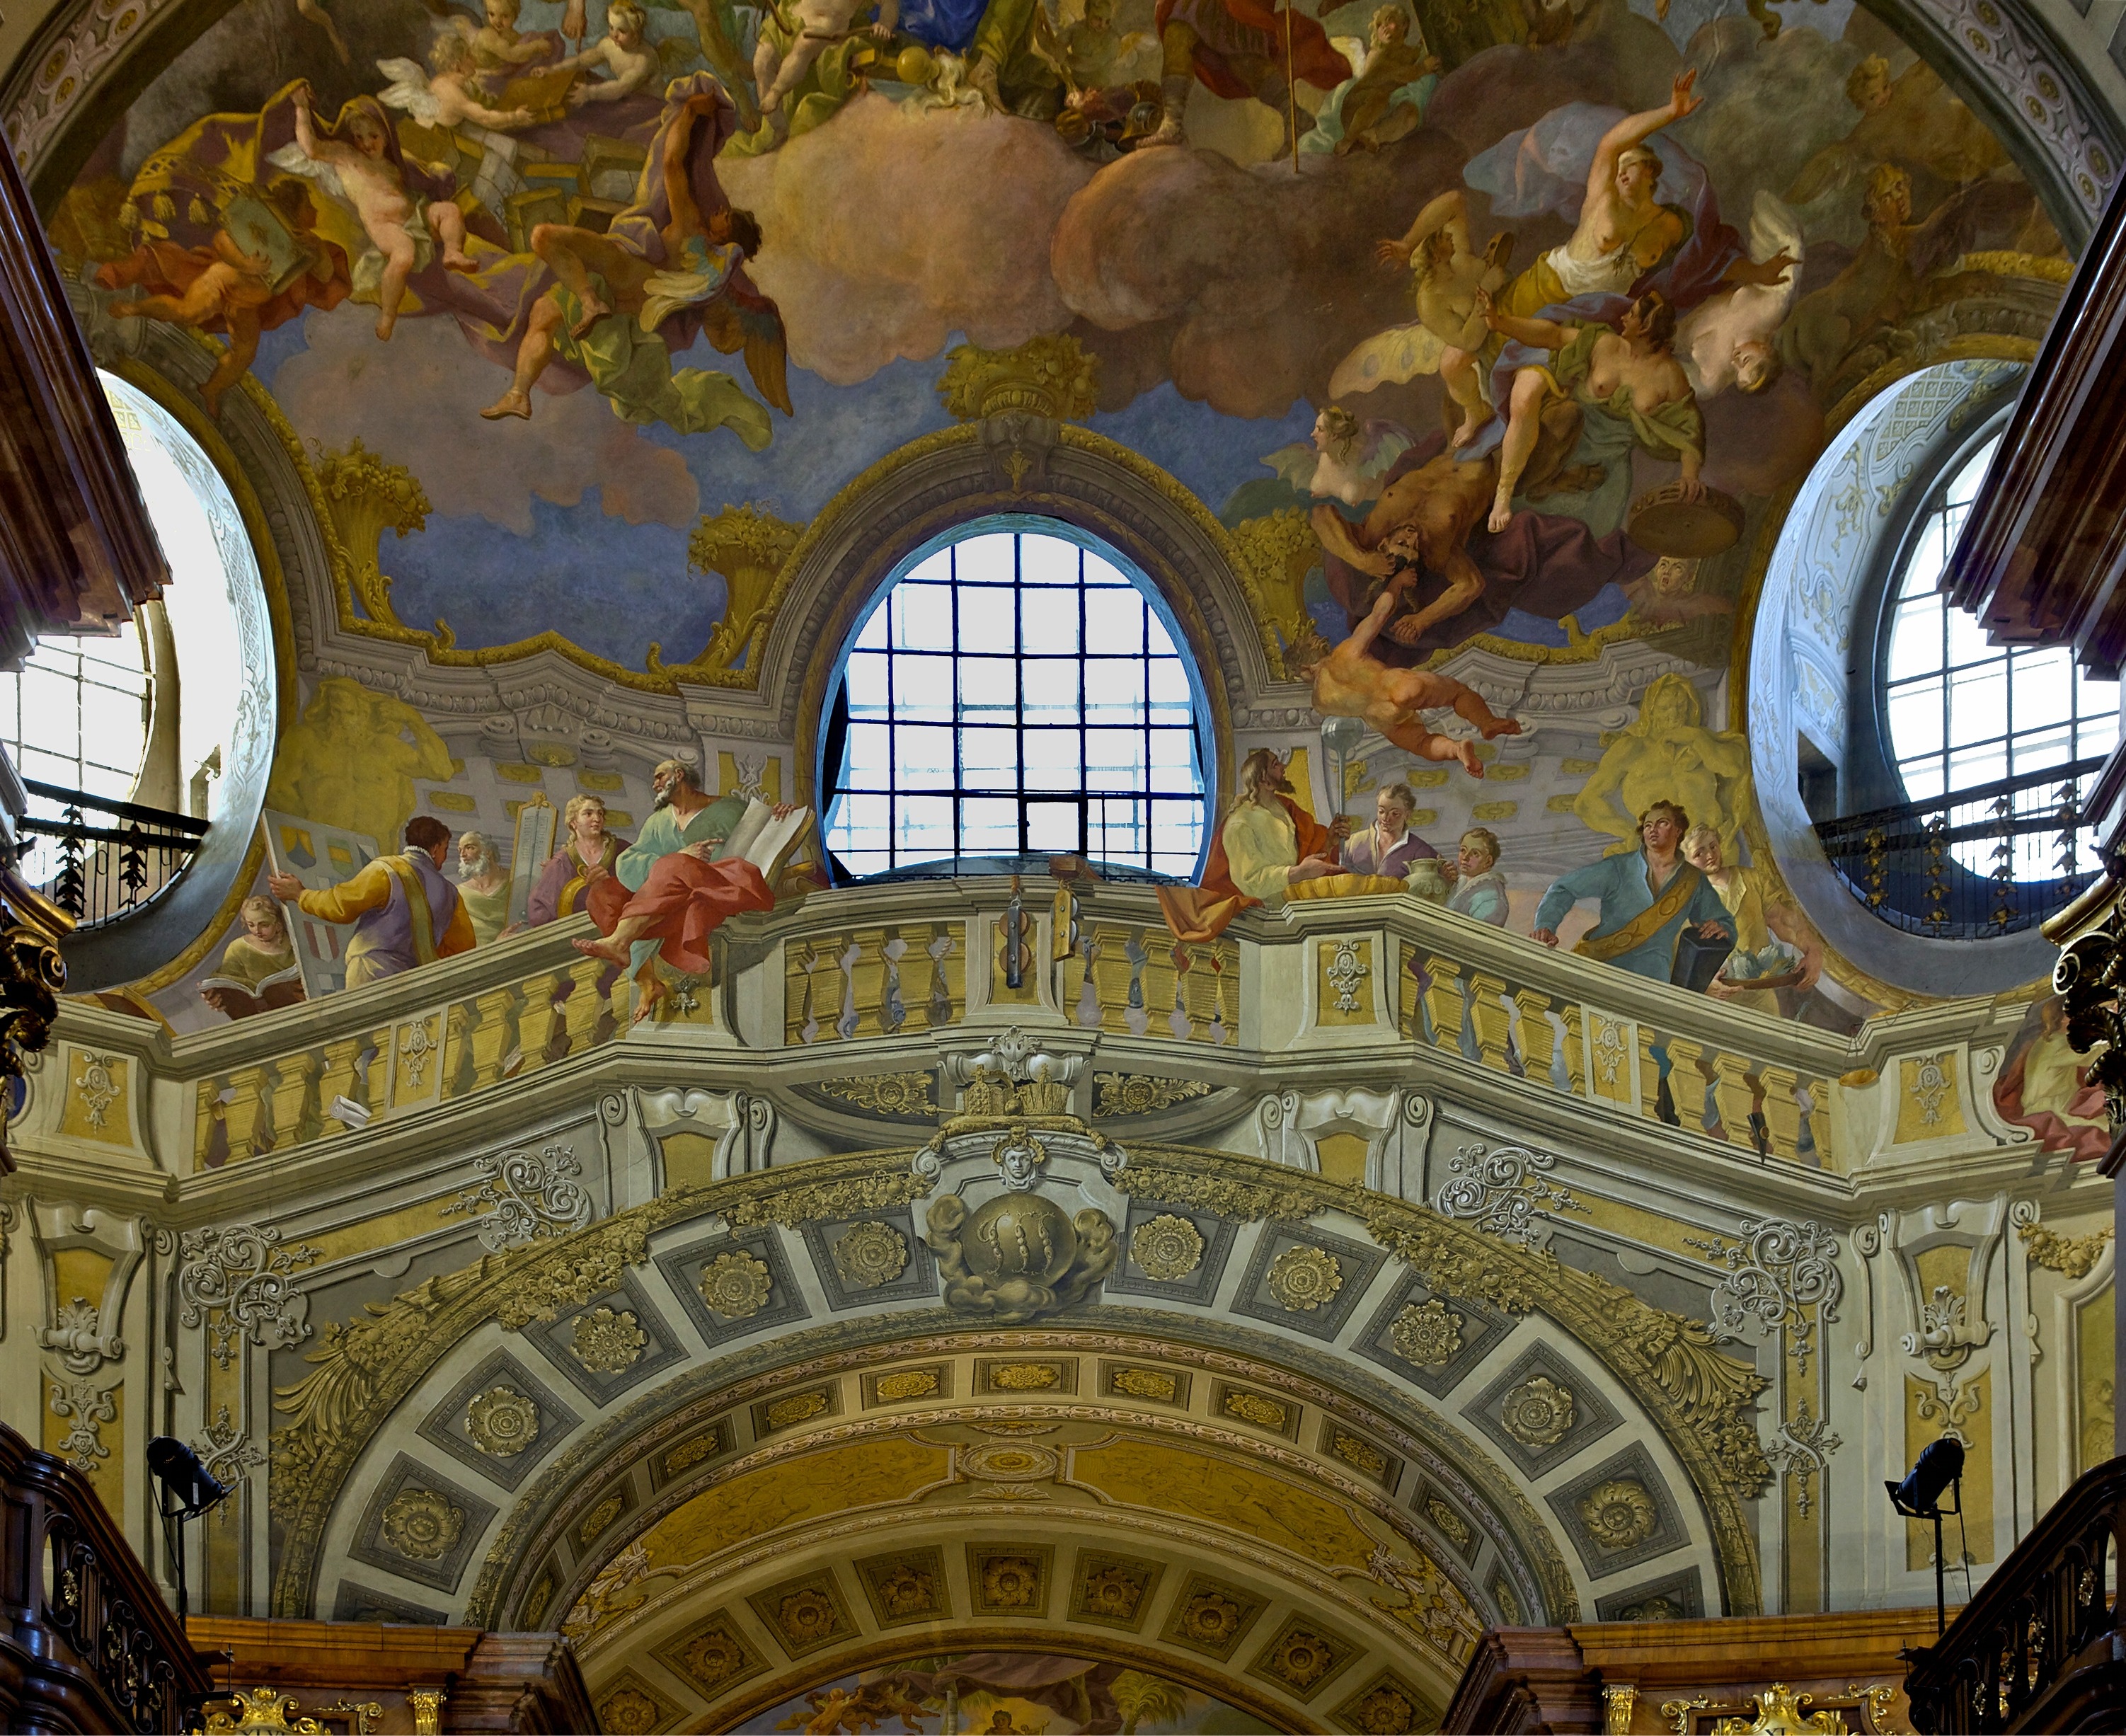
architecture, interior, window, building, palace, arch, artistic, landmark, facade, church, cathedral, chapel, place of worship, painting, austria, inside, art, vienna, synagogue, beautiful, basilica, dome, estate, middle ages, national library, ancient history, byzantine architecture, balcony of scientists